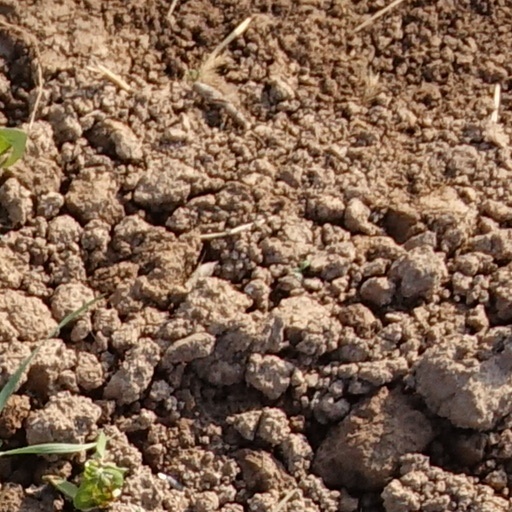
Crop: wheat